Chronicon (Eusebius)

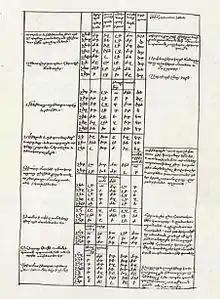
Armenian translation of Eusebius Chronicon, 13th century manuscript

The Chronicon or Chronicle (Greek: Παντοδαπὴ ἱστορία "Pantodape historia", "Universal history") was a work in two books by Eusebius of Caesarea. It seems to have been compiled in the early 4th century. It contained a world chronicle from Abraham until the vicennalia of Constantine I in A.D. 325. Book 1 contained sets of extracts from earlier writers; book 2 contained a technically innovative list of dates and events in tabular format.